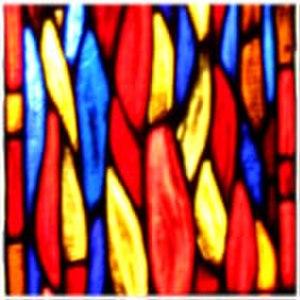
Vitraux de l'église de Troche (fragment)
Troche est une commune française située dans le département de la Corrèze en région Nouvelle-Aquitaine.